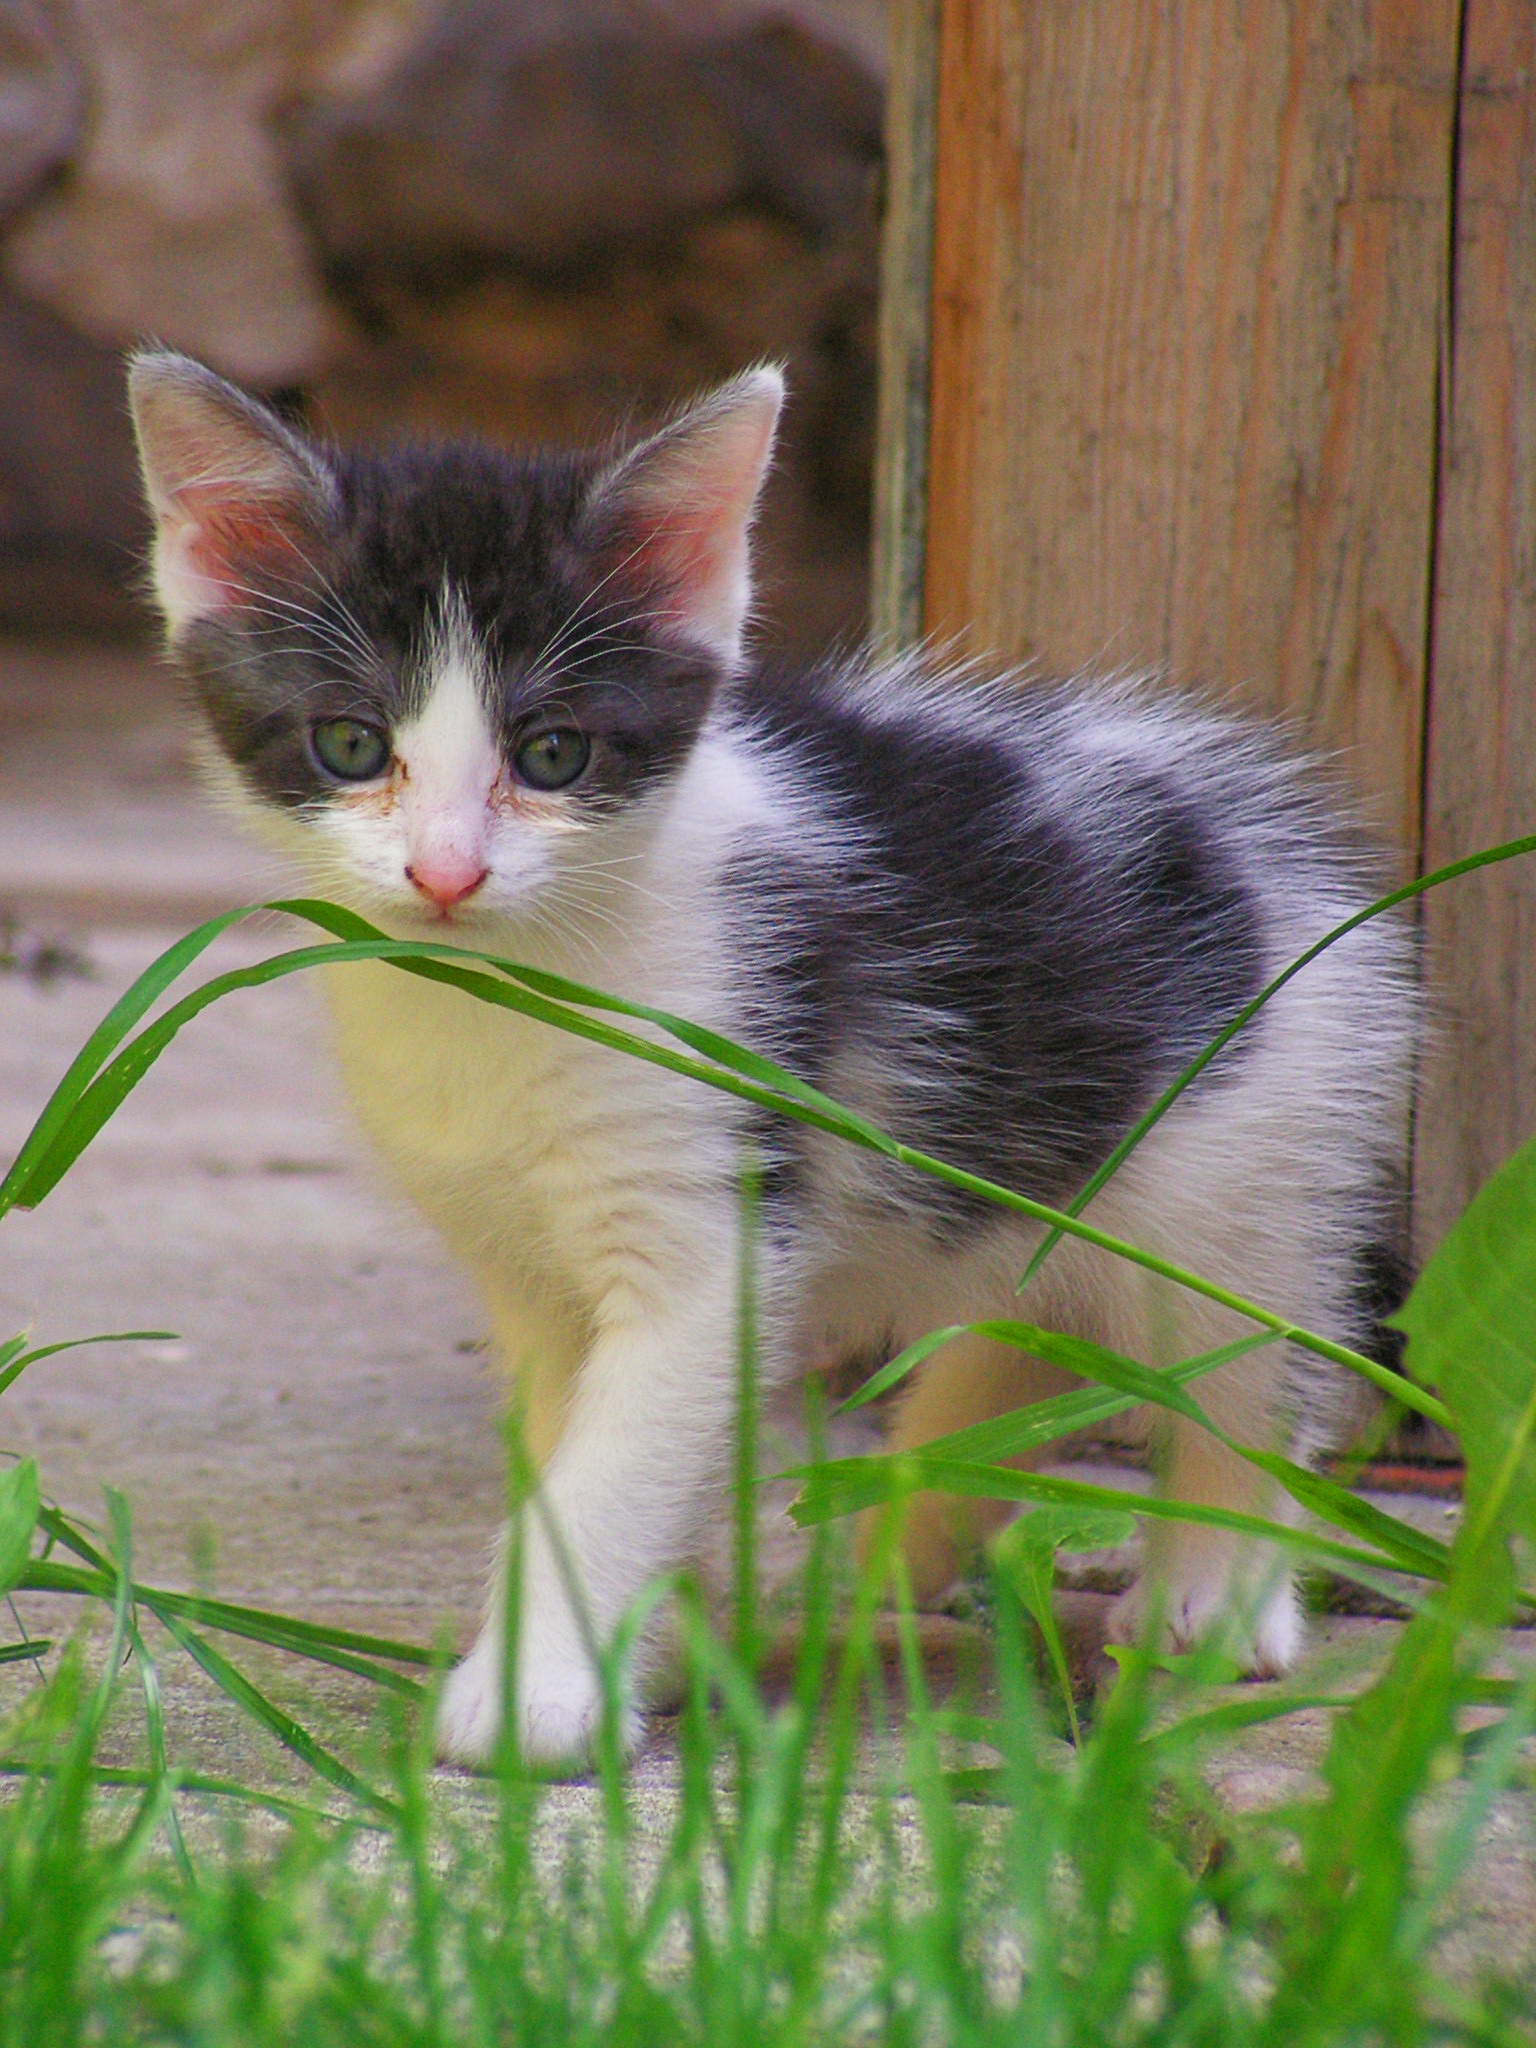
grass, black and white, kitten, cat, mammal, fauna, whiskers, vertebrate, black and white cat, small to medium sized cats, cat like mammal, domestic short haired cat